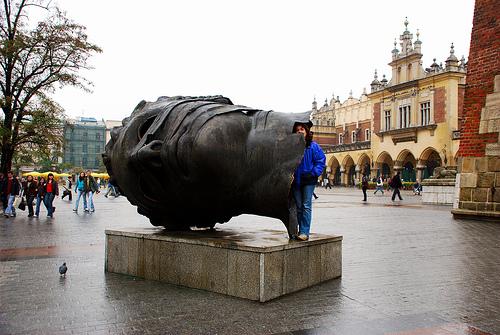
Weather: rain or strom